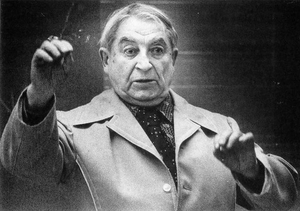
Nicolas Slonimsky battue ambidextre
Une mesure à cinq temps est une mesure dont le numérateur est cinq, ce qui indique qu'il y a cinq unités de durée dans la mesure Elle peut se présenter sous deux formes :